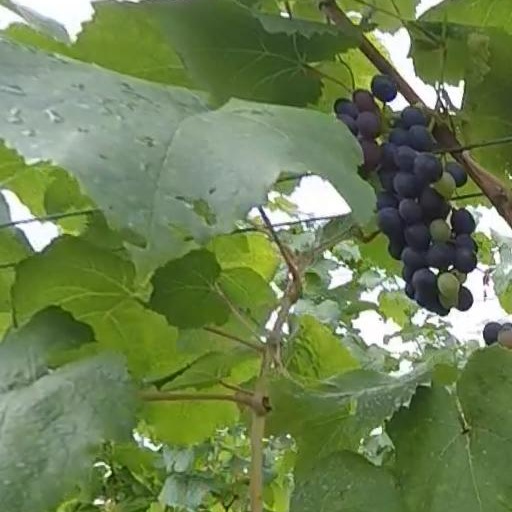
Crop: grape